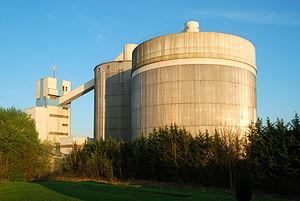
Belgique - Brabant wallon - Genappe - Sucreries de Genappe
La Raffinerie Tirlemontoise est le nom d'une sucrerie et d'un groupe industriel fondés en 1836 et ayant son siège principal à Tirlemont dans le quartier de Grimde en Belgique.
Genappe est une ville francophone de Belgique située en Région wallonne dans la province du Brabant wallon.